Turin

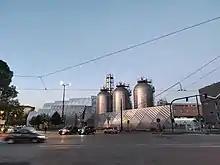
A heating power plant

Not far from Via Po stands the symbol of Turin, namely the Mole Antonelliana, so named after the architect who built it, Alessandro Antonelli. Construction began in 1863 as a Jewish synagogue. Nowadays it houses the National Museum of Cinema and it is believed to be the tallest museum in the world at . The building is depicted on the Italian 2-cent coin.